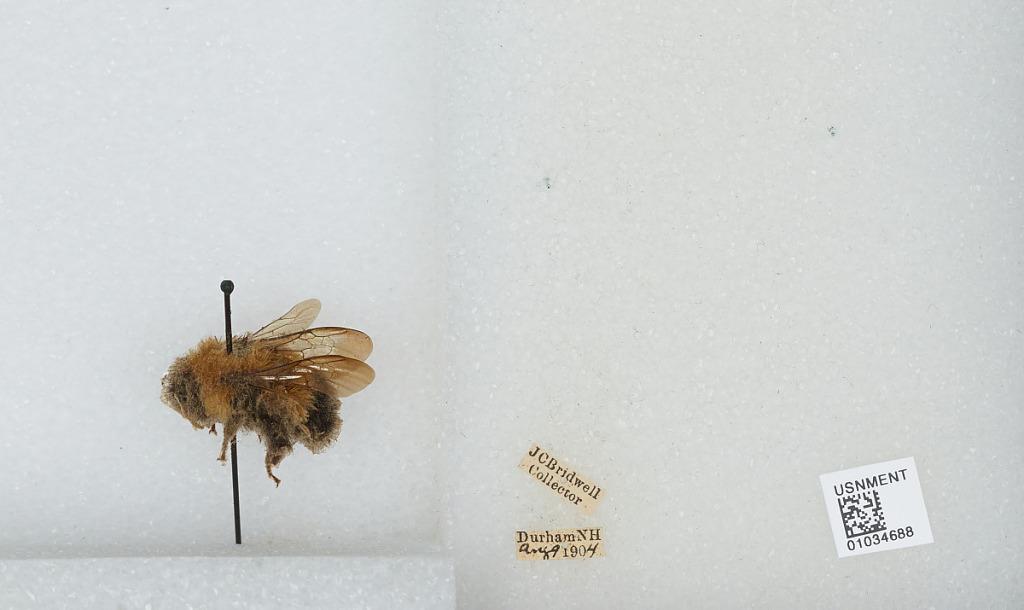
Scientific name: Bombus (Pyrobombus) vagans vagans Smith
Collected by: J. Bridwell
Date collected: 1904-8-9
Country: United States
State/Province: New Hampshire
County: Strafford
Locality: Durham
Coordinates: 43.1339, -70.9264